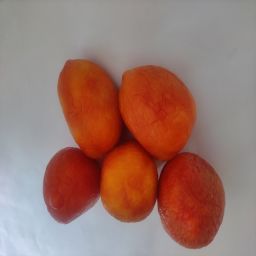
Crop: Tomato
Quality: Old